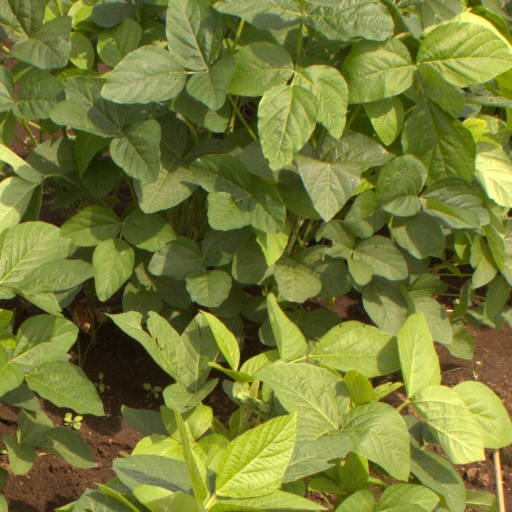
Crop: soybean